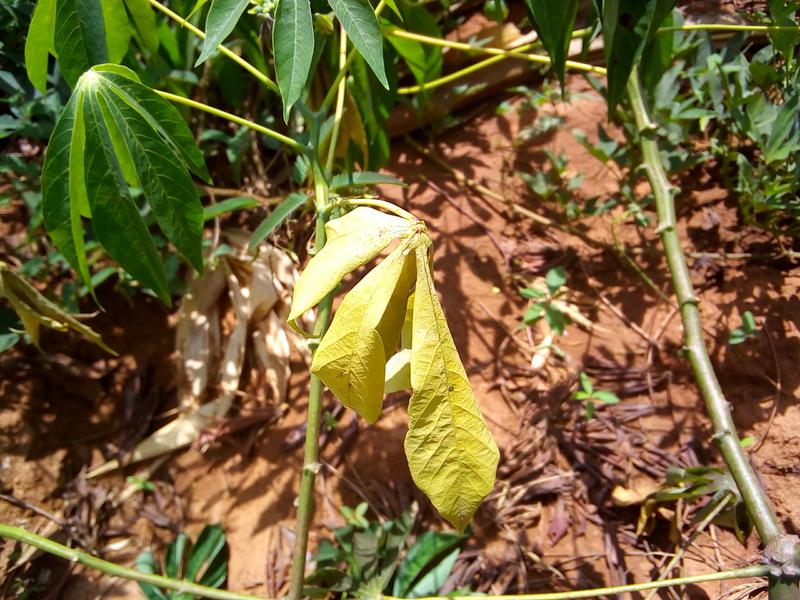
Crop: cassava
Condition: healthy